New Mexico State University

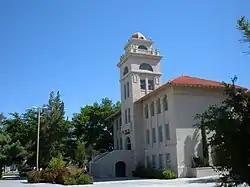
Goddard Hall

In the 1940s, the Victory Bell, a gift of the Class of 1939, was housed in an open-sided structure on the Horseshoe and rung to announce Aggie victories. In 1972, the bell was rededicated as the NMSU Engineer's Bell and mounted on a platform near Goddard Hall. On game days, various school organizations took turns in toting the ringing bell around Las Cruces before kick-off. The bell was then taken to Aggie Memorial Stadium where it rang after Aggie touchdowns. More recently, the bell has been permanently mounted at field level just behind the south goalpost.